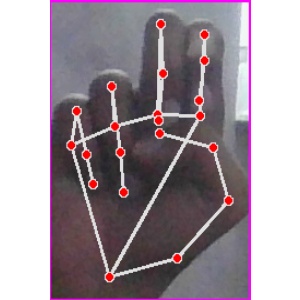
अक्षर: ह